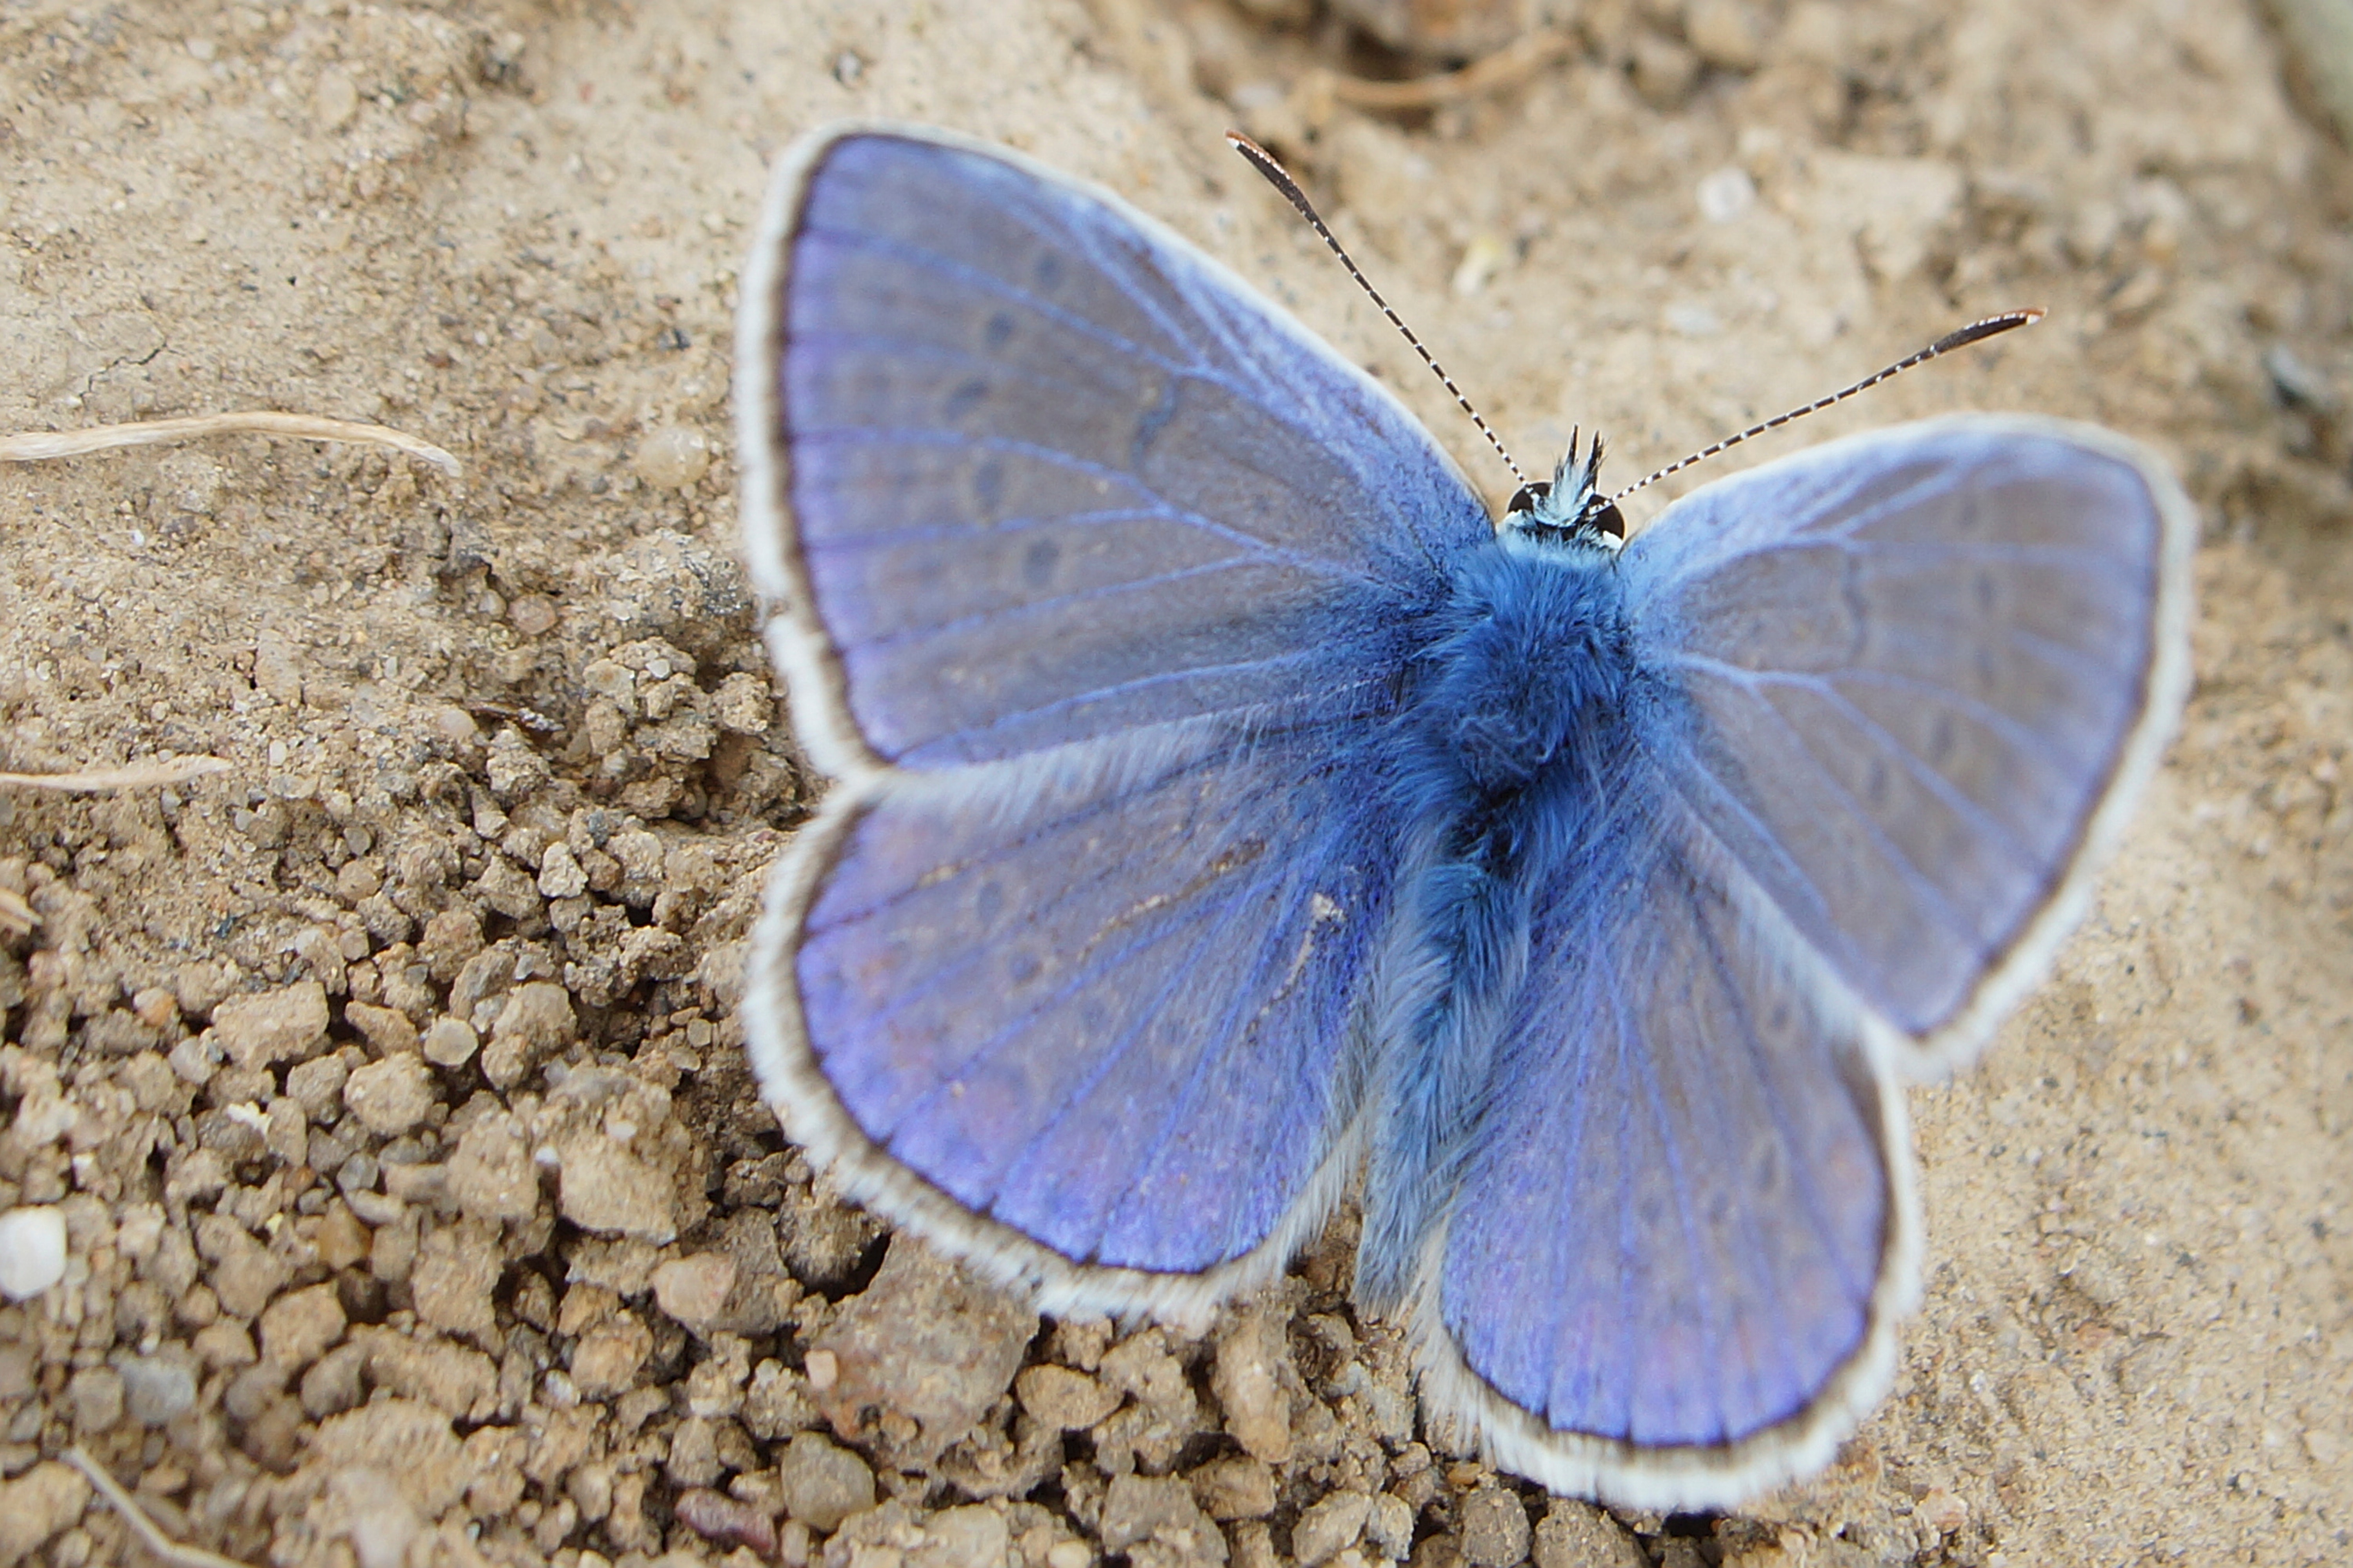
moths and butterflies, butterfly, insect, Cupido butterfly, lycaenid, common blue, Plebejus, invertebrate, Celastrina, Chalkhill blue, holly blue, polyommatus, Phengaris, Silvery Blue, Eastern Tailed blue, mazarine blue, pollinator, Large blue, arthropod, adonis blue, long tailed blue, brush footed butterfly, silver studded blue, pieridae, Small blue